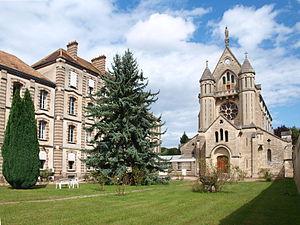
L'Abbaye Sainte-Colombe de Saint-Denis-lès-Sens (Yonne, Bourgogne-Franche-Comté, France) avec à gauche le monastère reconverti en centre de convalescence, à droite la chapelle et au premier plan devant la chapelle les vestiges de l'ancien monastère datant du Haut Moyen Âge.
L'abbaye Sainte-Colombe de Saint-Denis-lès-Sens est une abbaye fondée au VIIᵉ siècle à Saint-Denis-lès-Sens en 620. À partir du XIᵉ siècle elle est connue pour les reliques de saint Thibaut rapportées d'Italie en 1075.
Cet article recense une partie des monuments historiques de l'Yonne, en France.
L'histoire de l'Yonne est celle d'un département créé à la Révolution française, le 4 mars 1790 et dont le territoire recouvrait une partie des Anciennes provinces de France qu'étaient la Bourgogne, la Champagne, le Nivernais, l'Orléanais et l'Île-de-France.